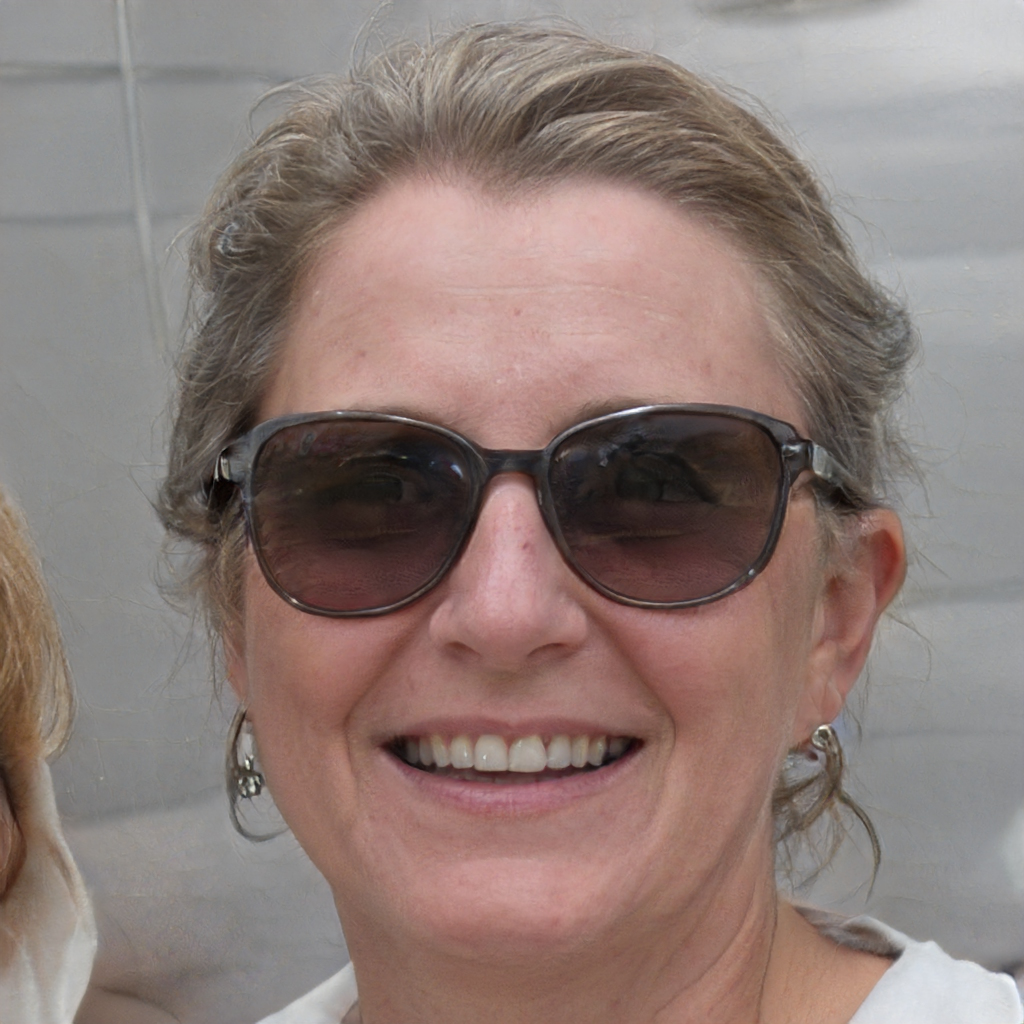
Gender: Female